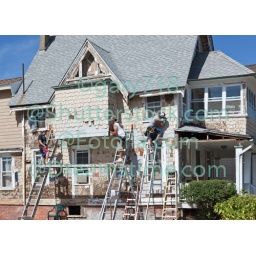
Beach house under remodeling in Ocean Grove - a small beach town New Jersey